Friedrich Meggendorfer

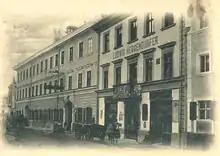
Friedrich Meggendorfer's parents' house in Bad Aibling (right)

Born in Bad Aibling, Bavaria, he was intended to take over the local colonial goods store of his ancestors. He enjoyed an excellent international education aimed at preparing him for this role. However, his life's goal has always been to become a physician, and finally, he had persuaded his father to agree and to sponsor medical studies. During World War I he was stationed in Turkey as a medical assistant of the German imperial navy. There he learnt much about the Turkish culture and was able to translate ancient Arabic medical works into German and the bible to Turkish, an effort that was lost later, when he narrowly escaped a sinking submarine.